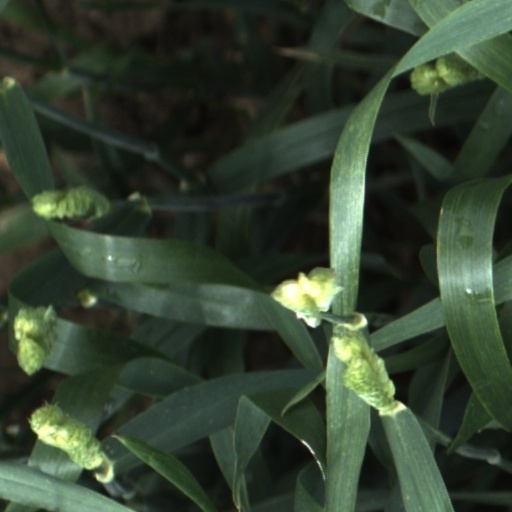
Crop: wheat